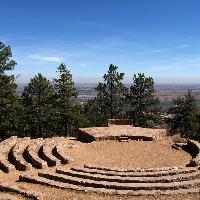
Weather: sun or clear